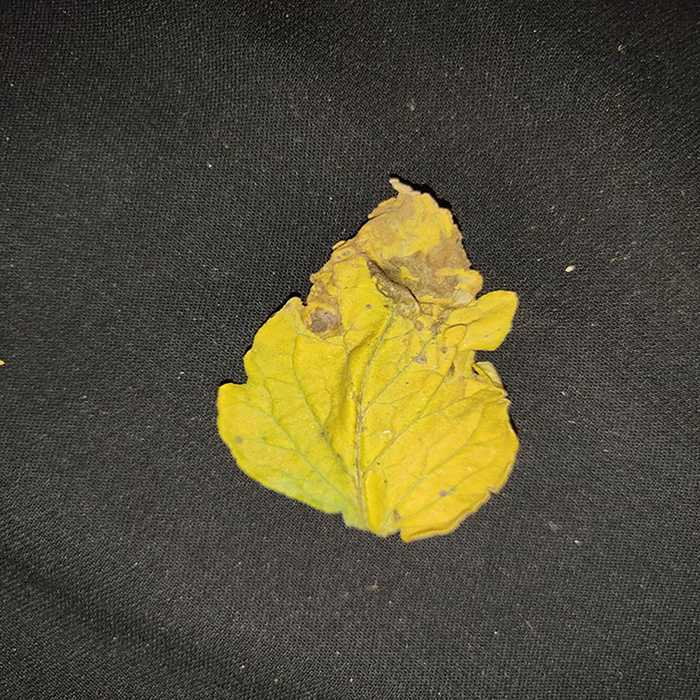
Plant: Tomato
Label: Tomato Bacterial spot